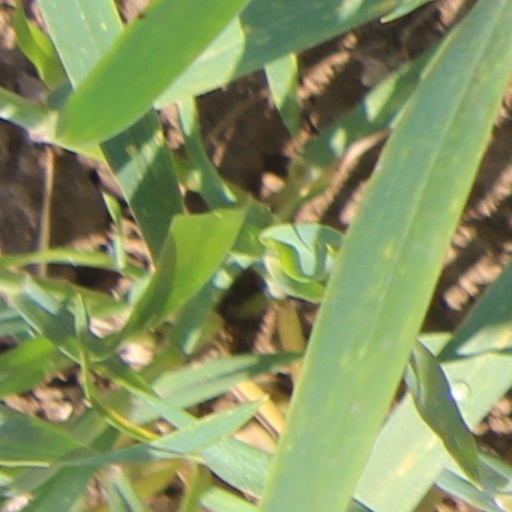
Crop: wheat